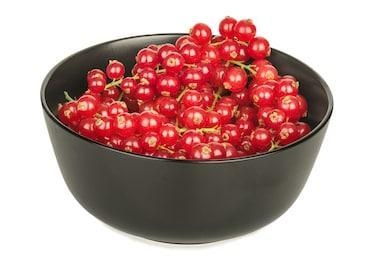
Label: redcurrant